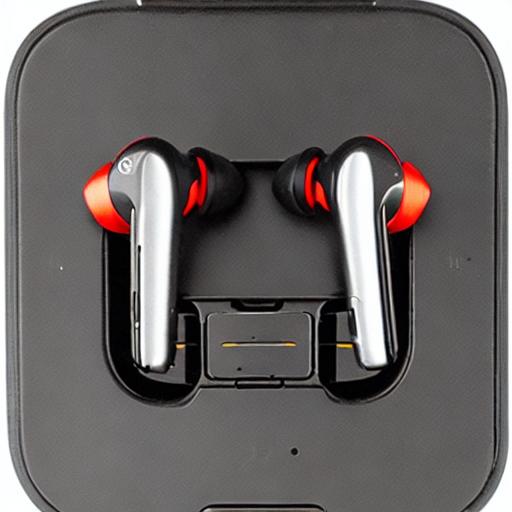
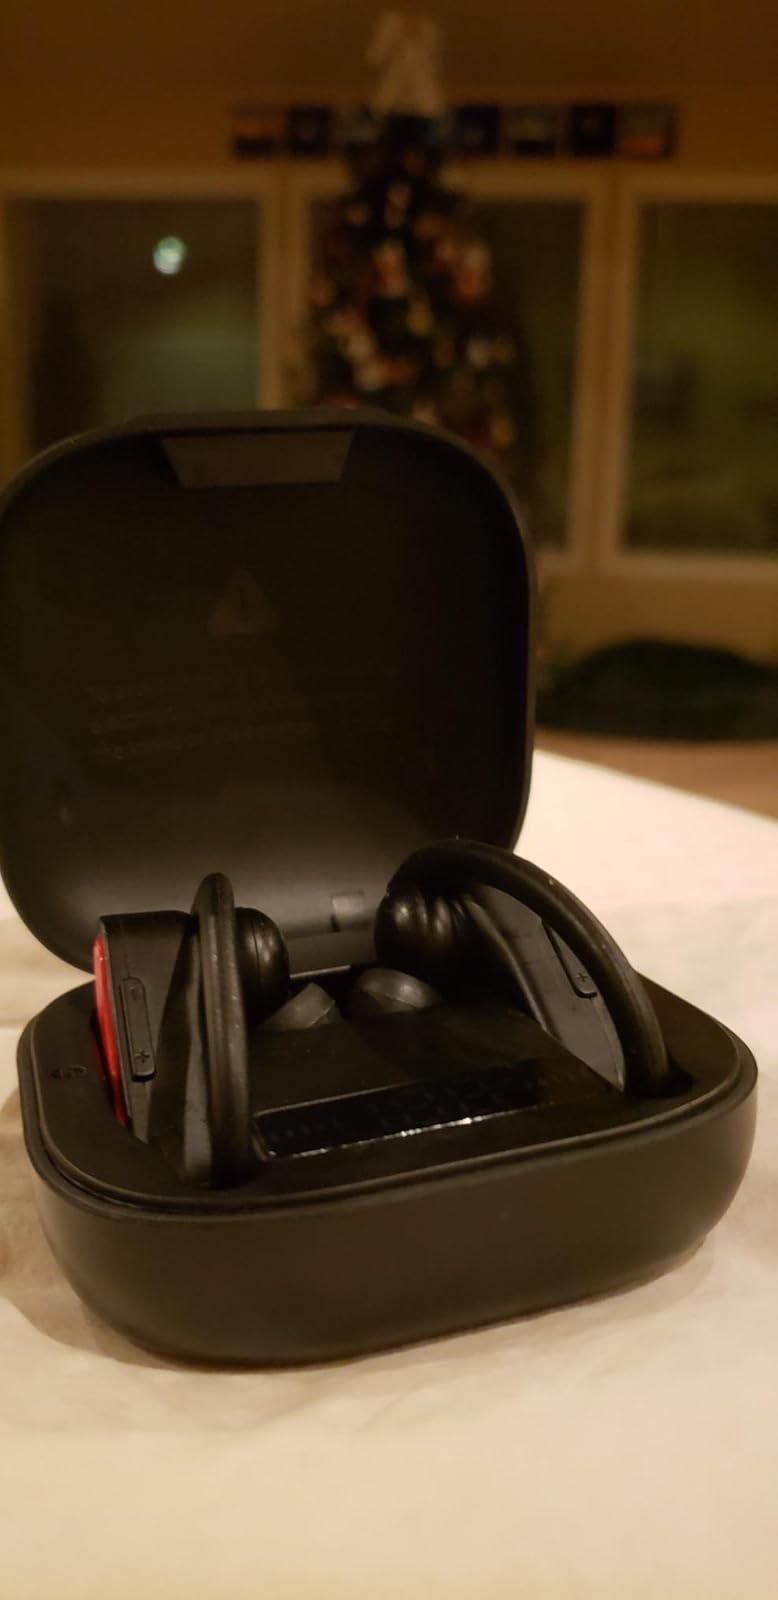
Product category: earbuds
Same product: no